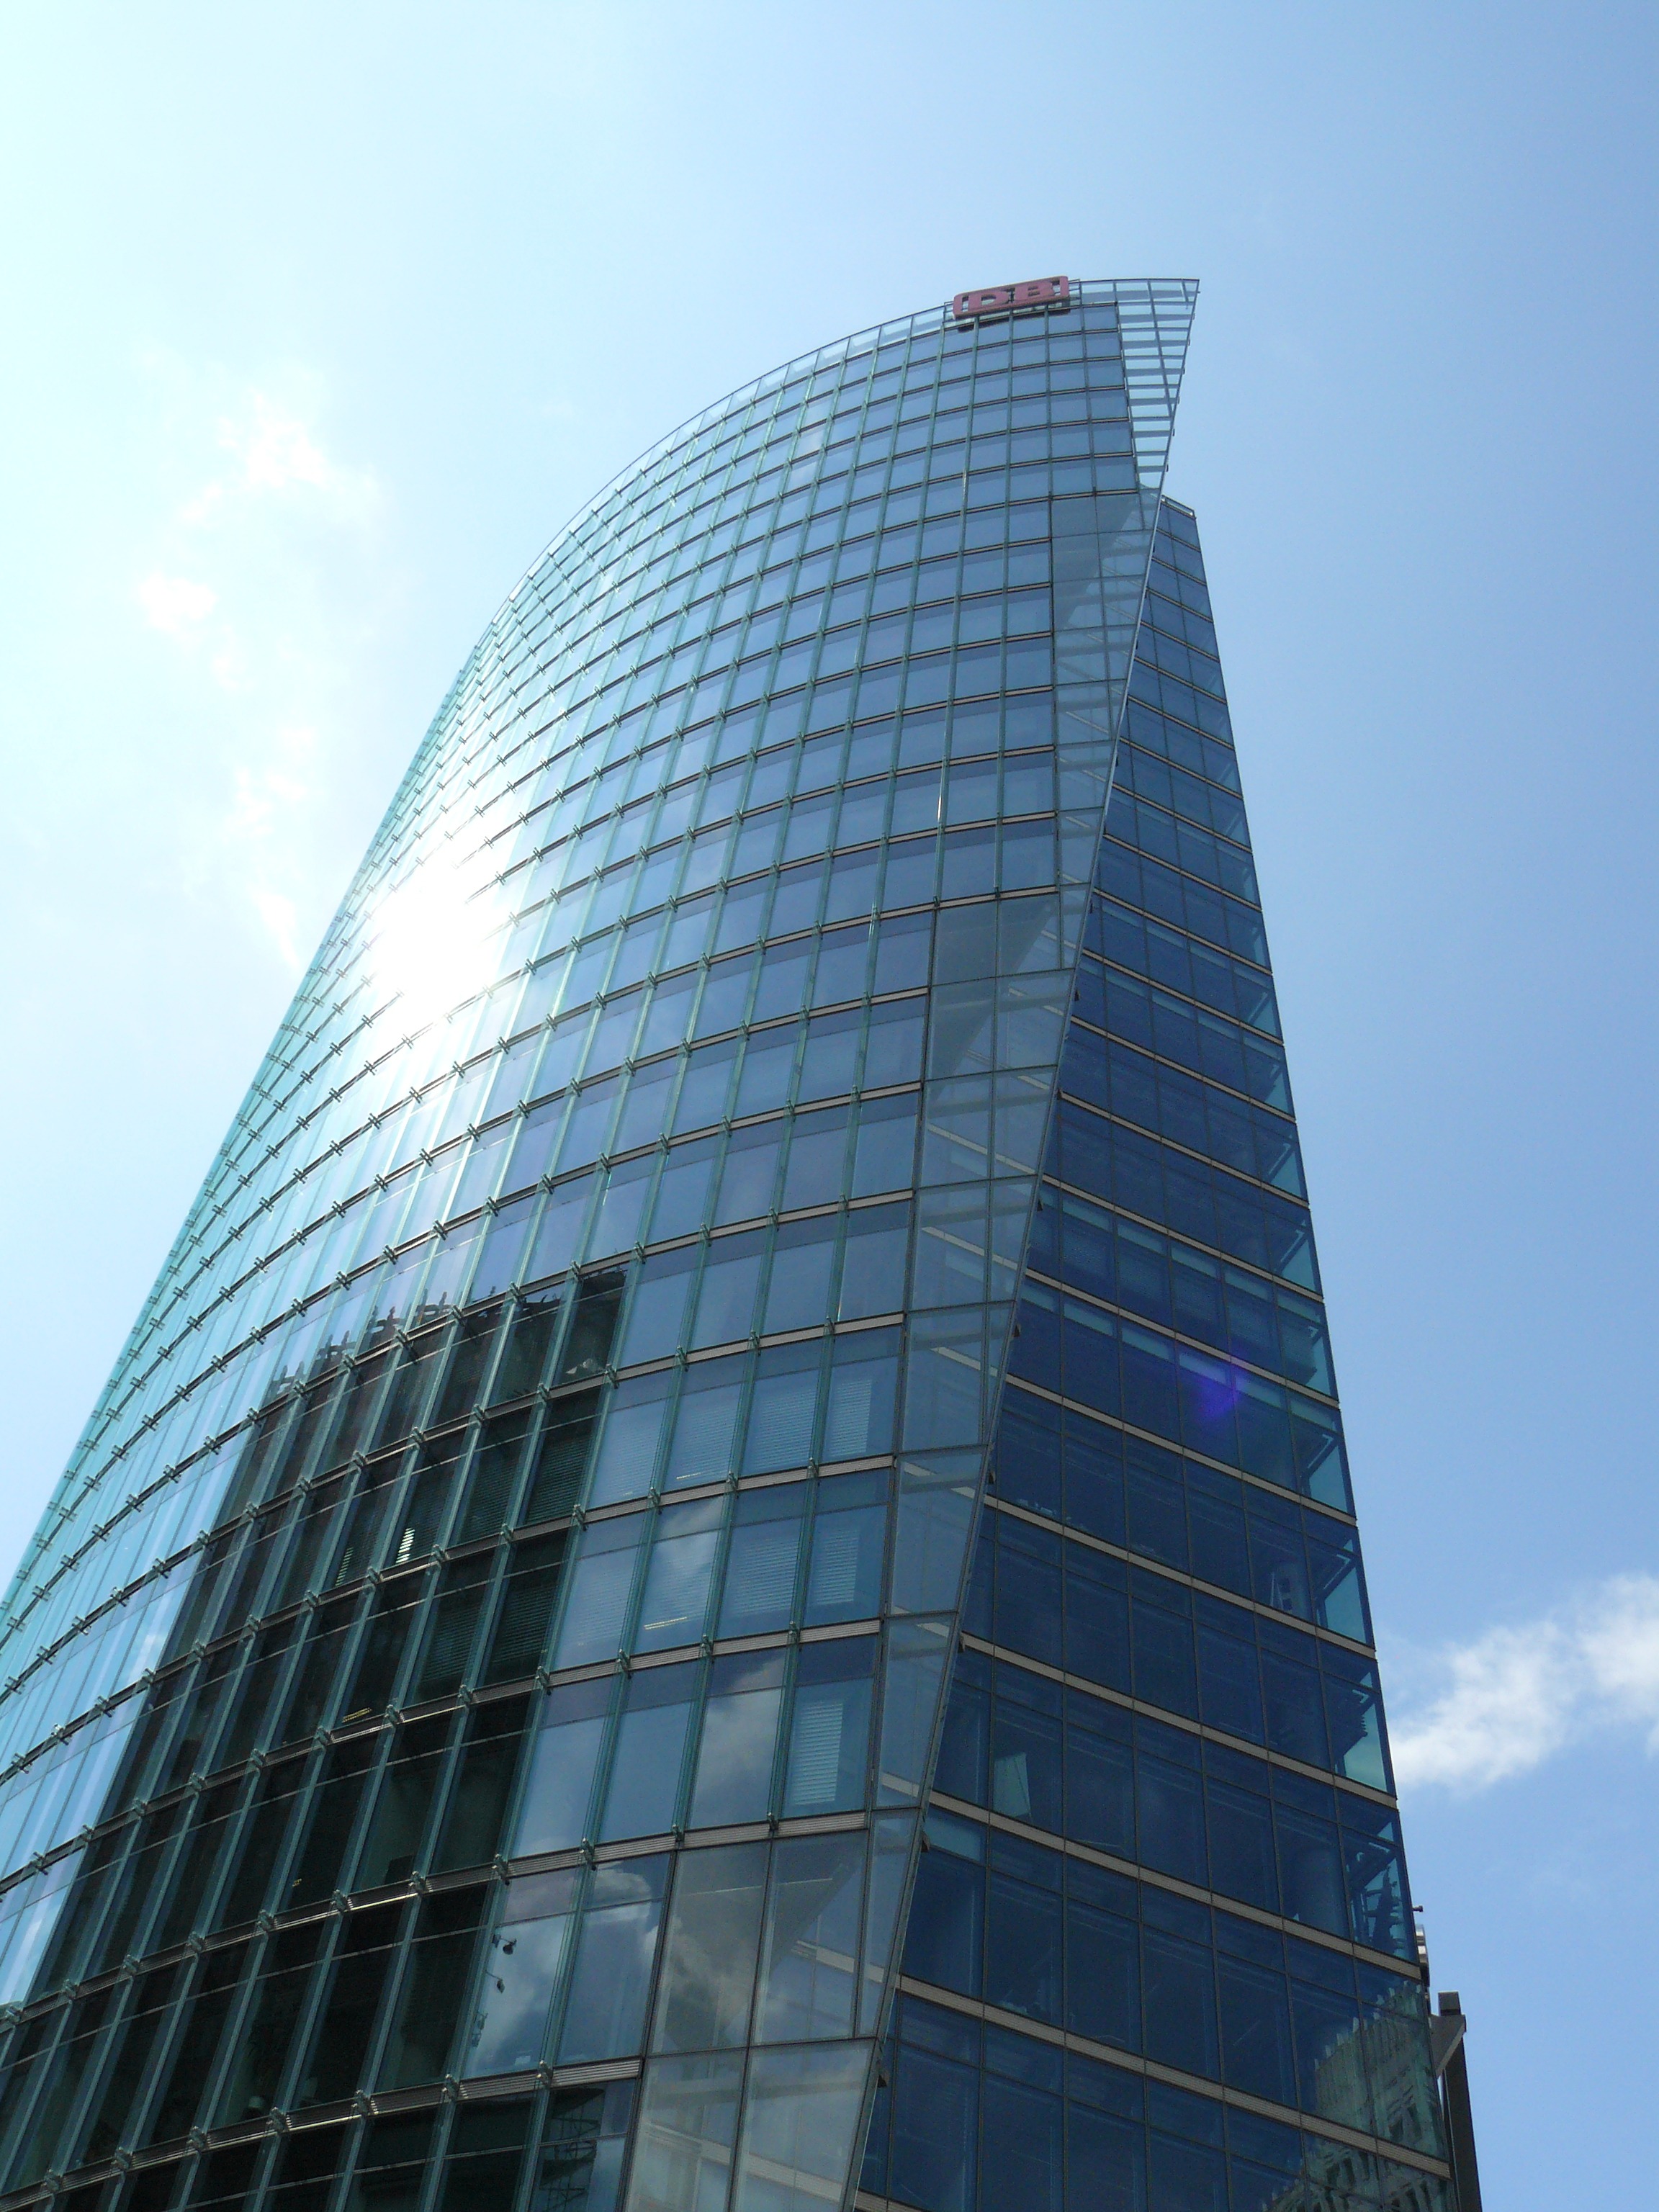
architecture, glass, building, city, skyscraper, cityscape, downtown, tower, landmark, facade, blue, tower block, headquarters, metropolis, facades, urban area, metropolitan area